Ernstbrunn

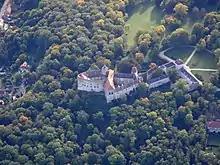
Ernstbrunn Castle

Ernstbrunn is a town in the district of Korneuburg in Lower Austria in Austria. Ernstbrunn takes up about 80.69 square kilometers, 26.99 percent of which is forest.